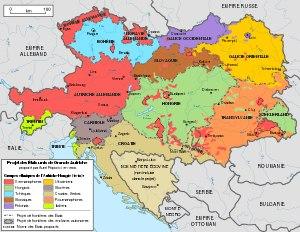
L'Autriche-Hongrie, en forme longue habituelle l'Empire austro-hongrois, est l'ancienne union de deux États d'Europe centrale créée par la transformation en une « double monarchie » de l’empire d'Autriche. L’Autriche-Hongrie a existé de 1867 à 1918.
Les États-unis de Grande-Autriche est un projet d'État conçu par Aurel Popovici en 1906, soutenue par un groupe d’intellectuels réunis autour de l’archiduc François-Ferdinand d’Autriche et son épouse Sophie Chotek d’origine tchèque, mais qui ne fut jamais réalisée. Cette proposition a été formulée dans l'espoir d'apaiser les tensions internes de l’Autriche-Hongrie, elles-mêmes dues à l’adoption en 1867 d’une structure dualiste qui n’accordait d’autonomie, au sein de l’Empire, qu’à la seule Hongrie.
Cet article retrace l'histoire de la Slovénie de l'antiquité jusqu'à aujourd'hui.
L'expression pays de la Couronne de saint Étienne désigne la partie hongroise de l'Autriche-Hongrie, formée par les deux royaumes, unis entre 1867 à 1918, de Hongrie et de Croatie-Slavonie. Ces deux royaumes sont liés par une union personnelle remontant au XIIᵉ siècle et réaffirmée par le compromis conclu en 1868 avec le trône impérial d'Autriche. Par ce compromis, François-Joseph de Habsbourg règne dans les « pays de la Couronne de saint Étienne » en qualité de roi de Hongrie, et sur la partie autrichienne en qualité d'empereur d'Autriche.
François-Ferdinand d'Autriche-Este, né le 18 décembre 1863 à Graz et mort assassiné le 28 juin 1914 à Sarajevo, fut archiduc d'Autriche-Este et prince de Hongrie et de Bohême. Il devient l'héritier du trône de l'Empire austro-hongrois à partir de 1896. Son assassinat est l'événement déclencheur de la Première Guerre mondiale.
Sándor Wekerle, né le 14 novembre 1848 à Mór et décédé le 16 août 1921 à Budapest, était un homme d'État hongrois. Il fut ministre-président de Hongrie à trois reprises, de 1892 à 1895, de 1906 à 1910 et entre 1917 et 1918.
L'État des Slovènes, Croates et Serbes est un ancien pays éphémère d'Europe formé pendant l'automne 1918 à la suite de la dissolution de l'Autriche-Hongrie lors du dénouement de la Première Guerre mondiale. Il rassemble les populations slovènes, croates et serbes des régions de Cisleithanie et de Transleithanie peuplées par les Slaves du Sud, auxquelles se sont joints les représentants de la Bosnie-Herzégovine. Le 1ᵉʳ décembre 1918, conformément au vote des membres de l'exécutif de l'État des Slovènes, Croates et Serbes, le nouvel État s'unit au royaume de Serbie pour constituer le royaume des Serbes, Croates et Slovènes ; cependant, cette union ne concerne pas l'ensemble de son territoire, une partie du littoral revenant au royaume d'Italie.